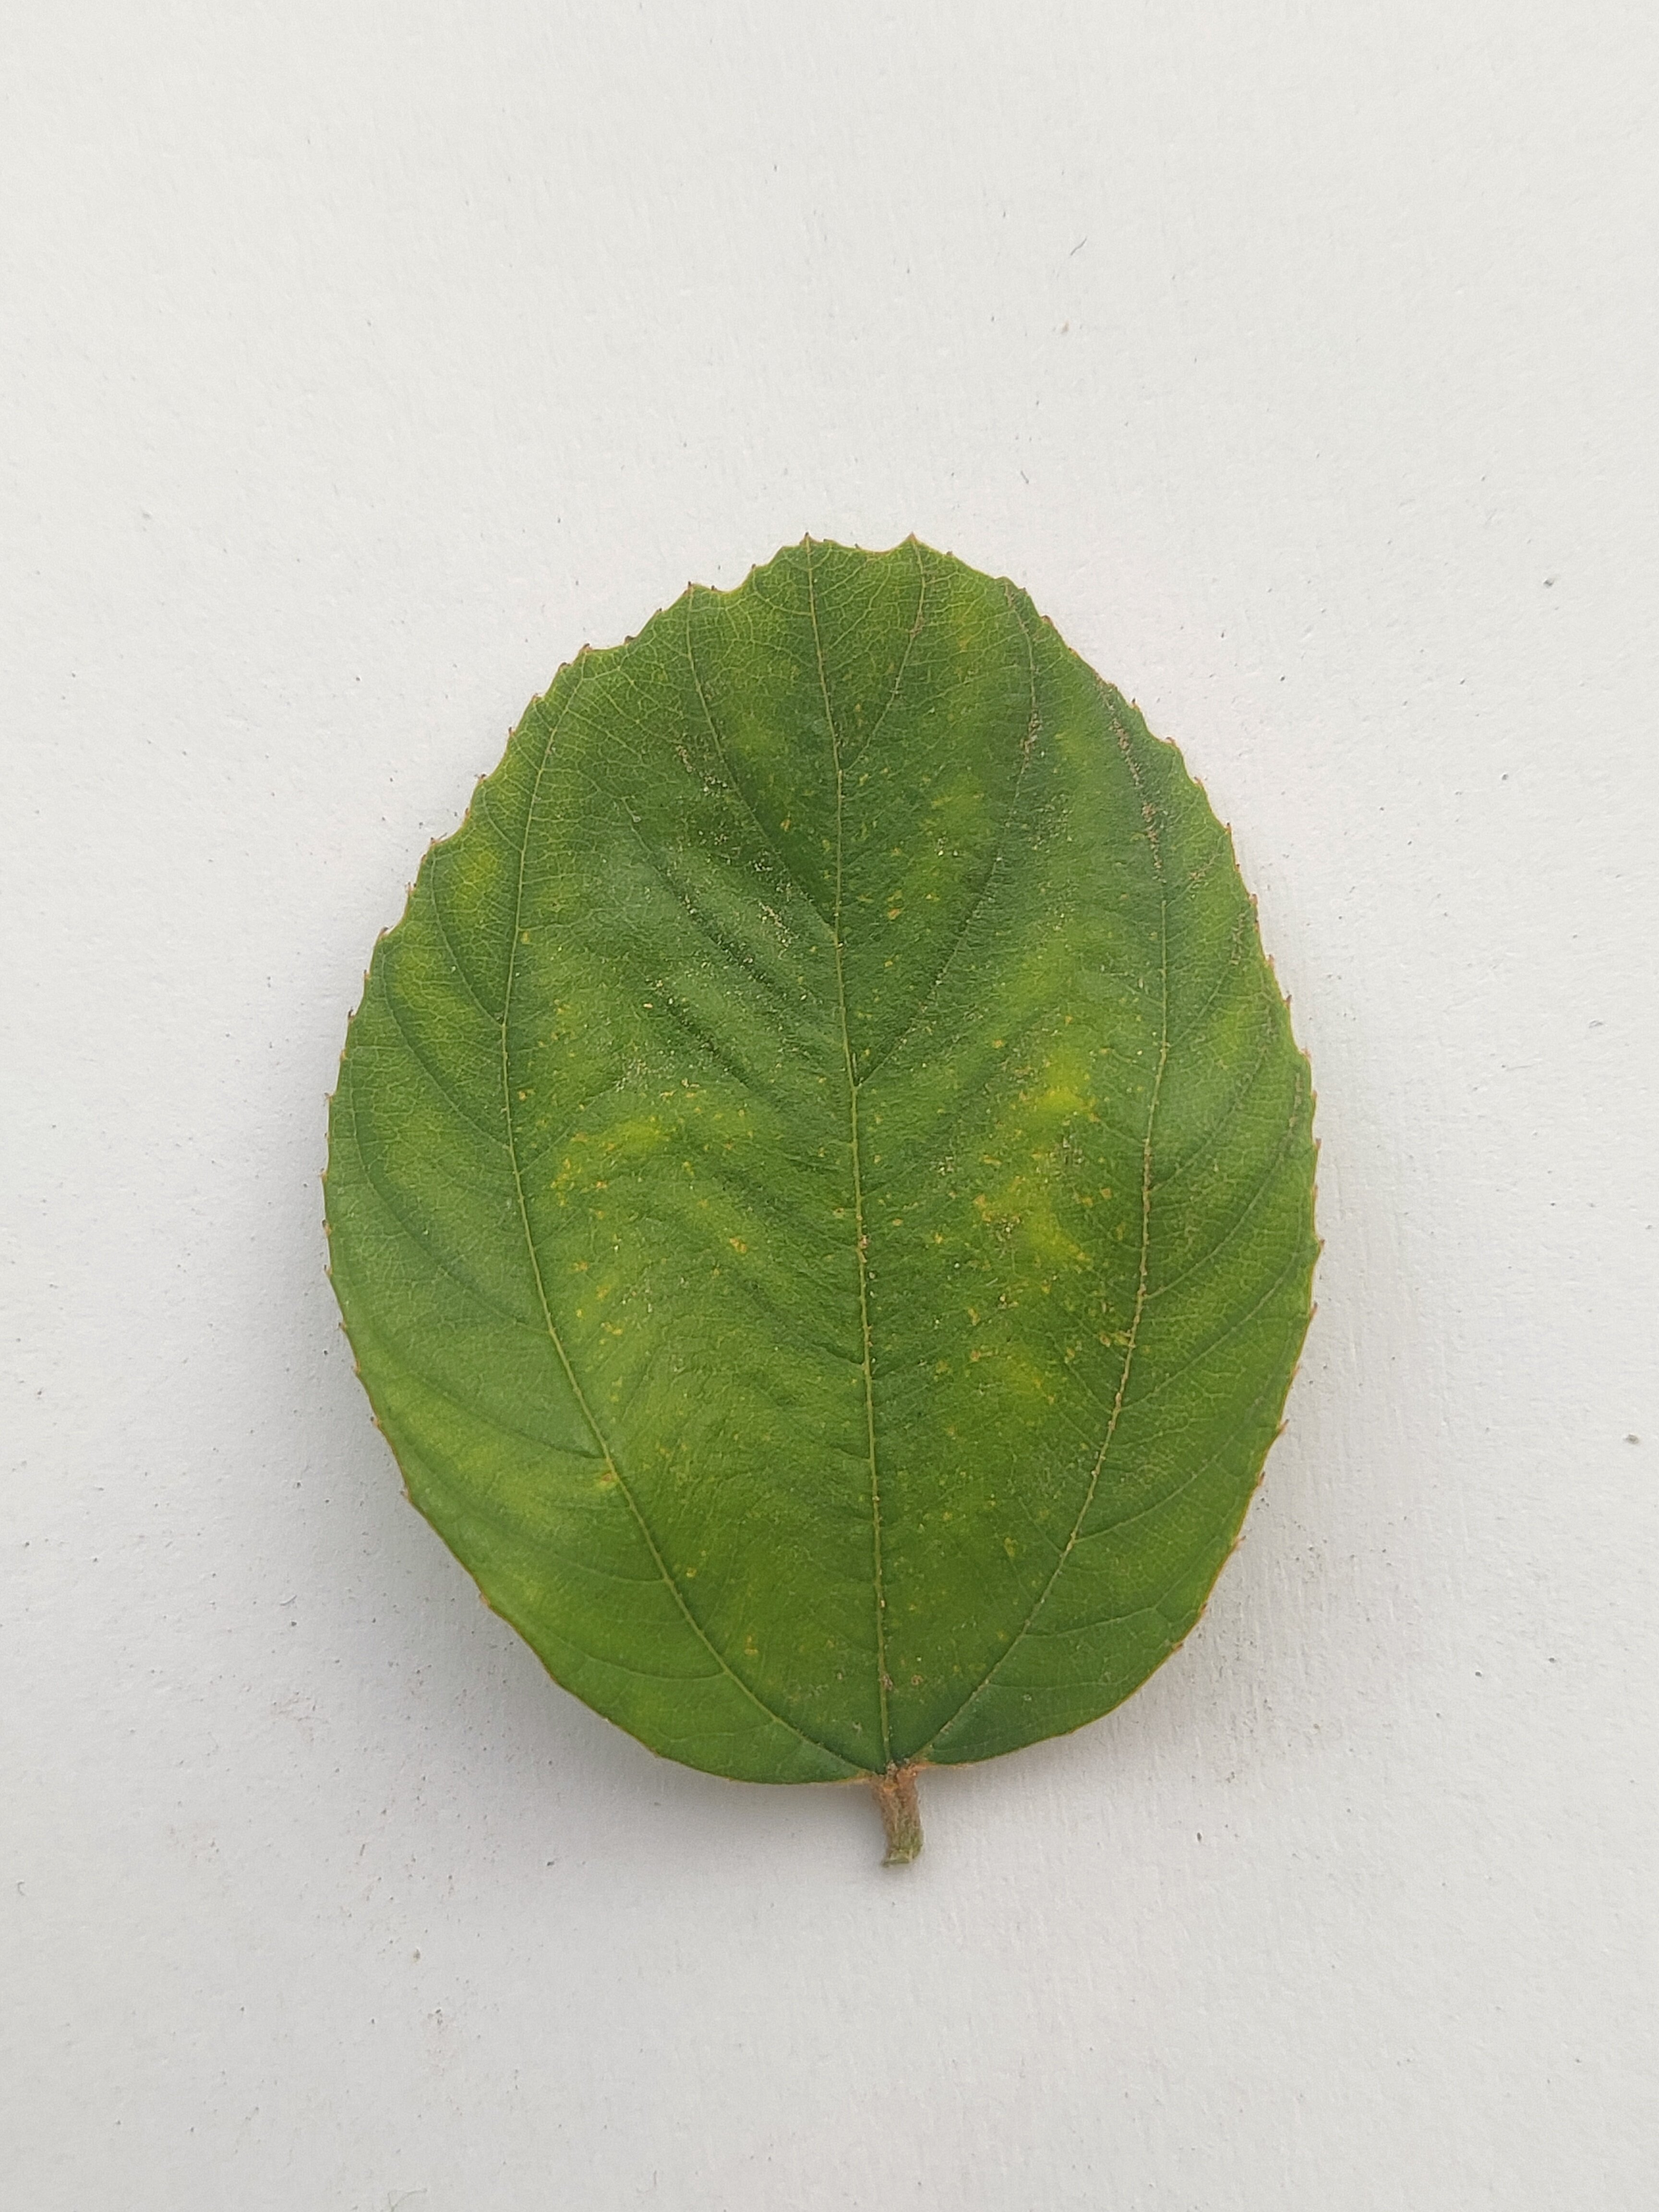
Leaf variety: Plum